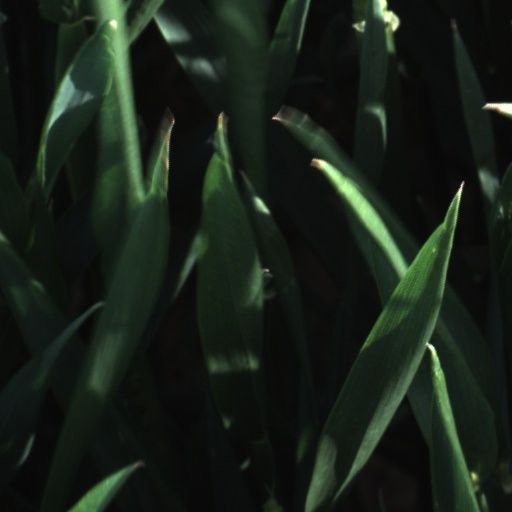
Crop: wheat